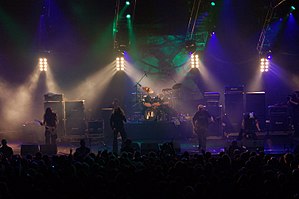
Paradise Lost (band)
Paradise Lost live til Metalmania i 2007.
Paradise Lost er et britisk rockband, som blev stiftet i 1988. Bandets navn henviser til John Miltons episke digt af samme navn. Bandet satte alene standarden for moderne doom metal med deres to første udgivelser: Lost Paradise og Gothic. Bandet har også været pionerer inden for genren gothic metal.